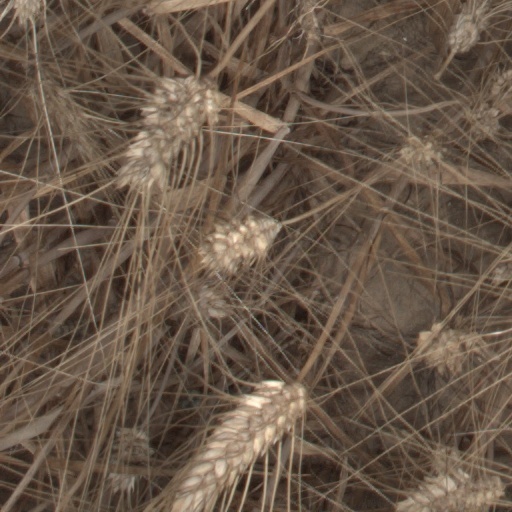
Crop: wheat